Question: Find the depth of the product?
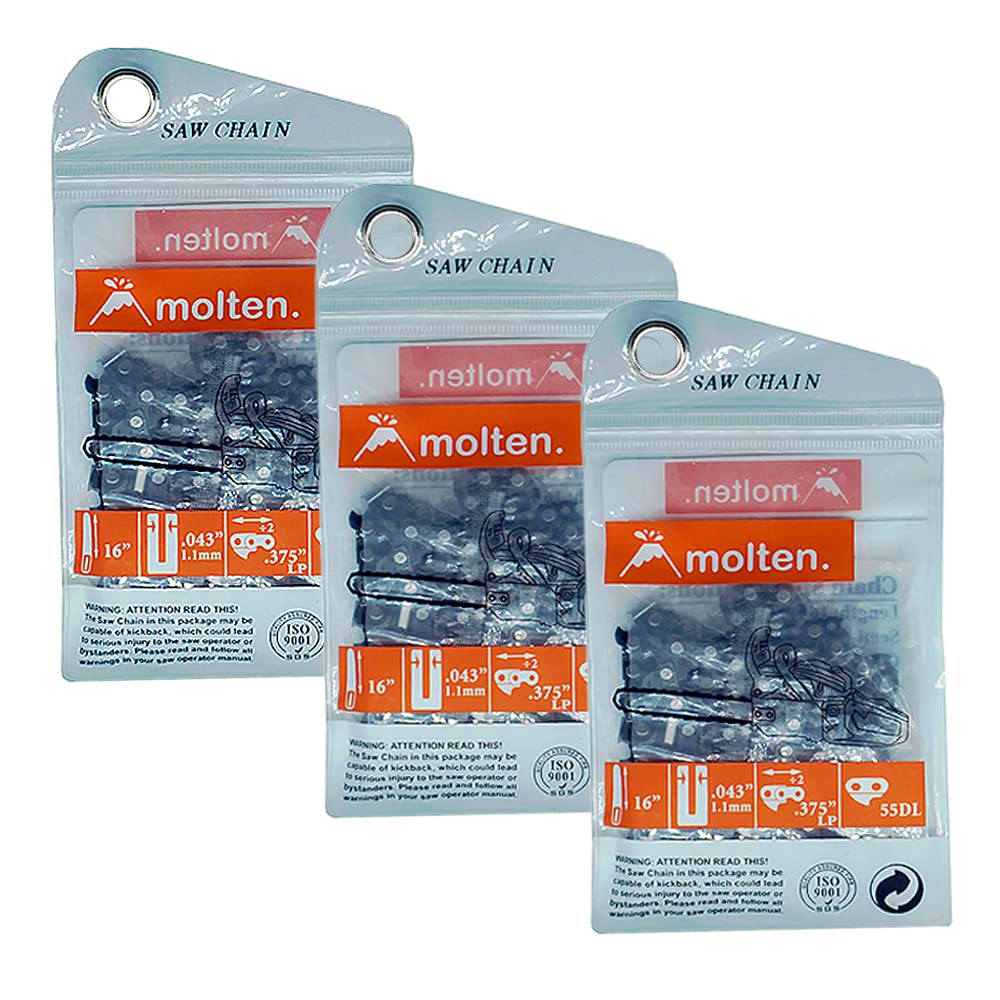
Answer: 16.0 inch